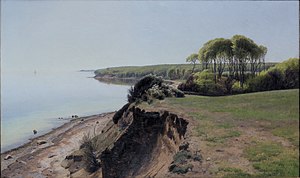
Janus la Cour / Galleri
Janus la Cour, Sømærketræerne ved Moesgård strand, 1892, Aarhus Rådhus
"Janus Andreas Bartholin la Cour var en dansk landskabsmaler. Ifølge kunsthistoriker Poul Anker Bech overgik La Cour de klassiske guldaldermalere, når det angik teknisk naturalisme. Det er kendetegnet for la Cour, at han aldrig malede personer ind i sine landskabsmalerier. La Cour var tro mod guldalderens malestil og modtog ikke de nye kunststrømninger i tiden. La Cour er kendt som ""stilhedens maler"" og var en af Aarhus' store sønner. I dag er en gade i Aarhus opkaldt efter La Cour.